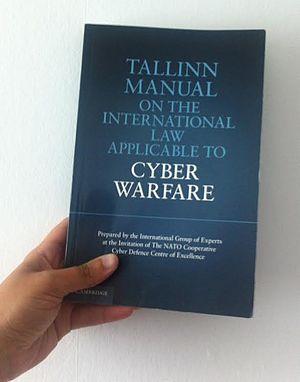
Tallinn Manual on the International Law applicable to Cyber Warfare
Le Manuel de Tallinn est un guide rédigé par un groupe d’experts mandatés par l’OTAN, qui propose une transposition du droit international aux cyberconflits. La version définitive de ce projet est parue en 2013. Il est possible de lire ce Manuel sur le site internet du CCD COE.